Liana Șerbescu

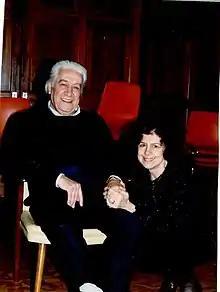
Liana Șerbescu with Sergiu Celibidache at the University of Mainz for his master class on Phenomenology, April 1991

In 1980 she performed at the Bonn First International Festival of Women Composers Clara Schumann's Piano Concerto with the French conductor Claire Gibault. Subsequently, she often performed in Germany and the Netherlands with the Köln "Clara Schumann" Women's Orchestra led by . After the 1989 Romanian Revolution she resumed playing in Romania. The composer Boldizsár Csiky greeted her return with the words: "After 18 years of absence, together we cheer: Welcome home!"